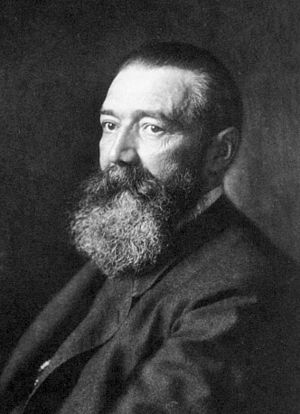
Paul Julius Möbius
Paul Julius Möbius var en tysk nervelæge. Han var bror til Martin Möbius, søn af Paul Heinrich August Möbius og sønnesøn af August Ferdinand Möbius.